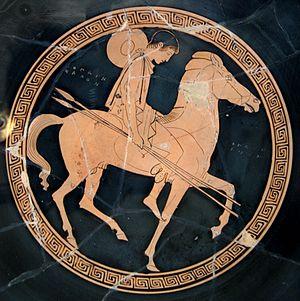
Cavalier, coupe attique à figures rouges, milieu du Ve siècle av. J.-C.